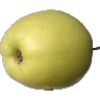
Label: Apple Golden 2